San Vito dei Normanni

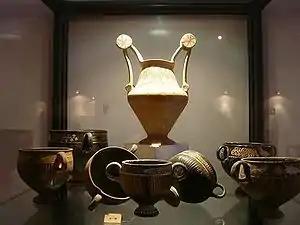
Messapica Ceramics

The village dates back to the Middle Ages (late 10th century), presumably by a colony of Slavs (emigrated from Slavonia) escaping the persecutions of the Saracens, and decided to settle in the fertile areas of San Vito founding "Castro Sancti Viti".